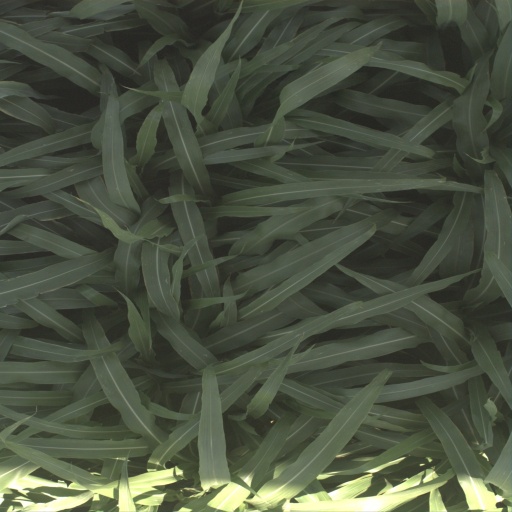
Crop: sorghum